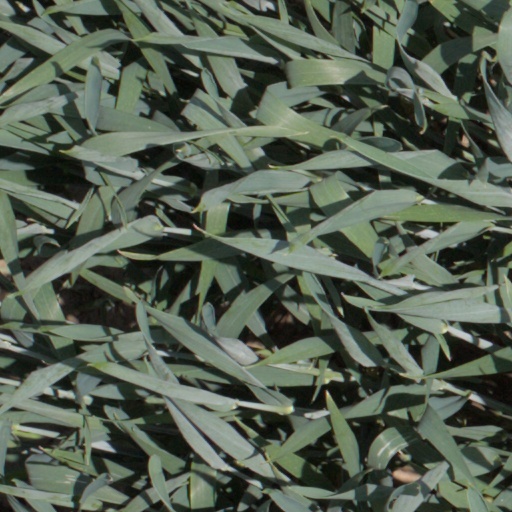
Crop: wheat